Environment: real
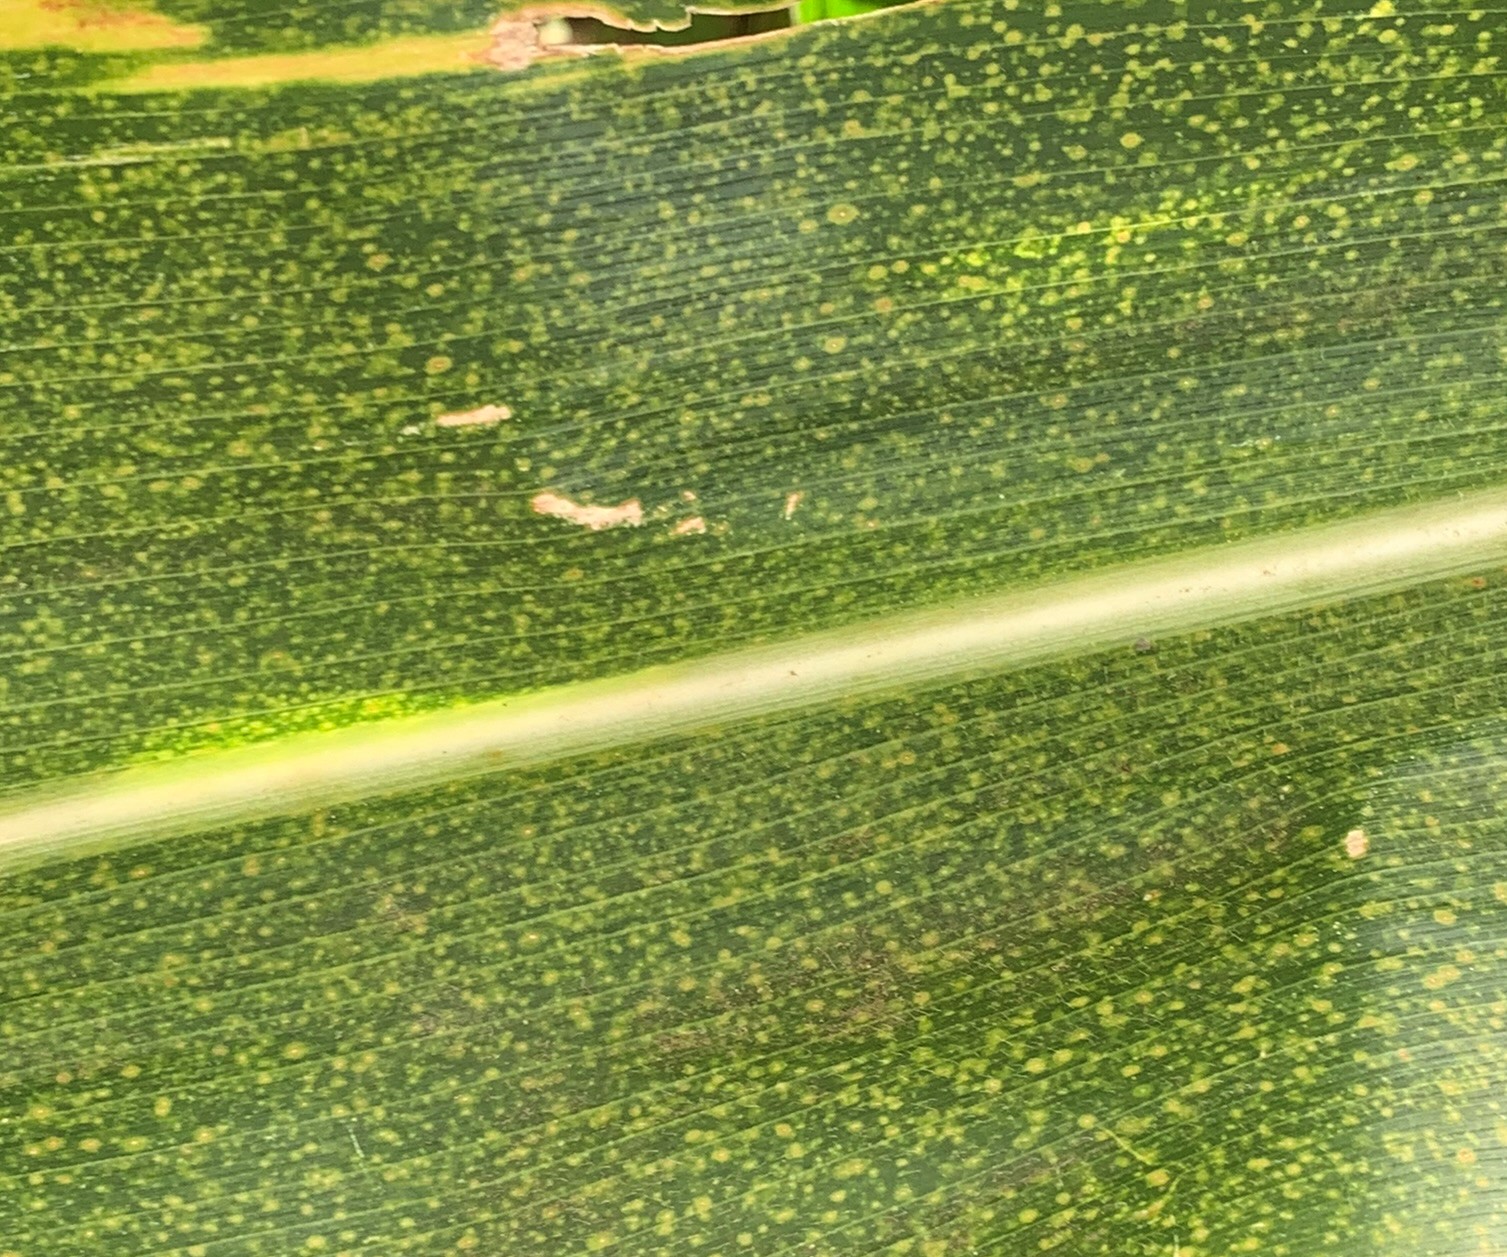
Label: lethal_necrosis